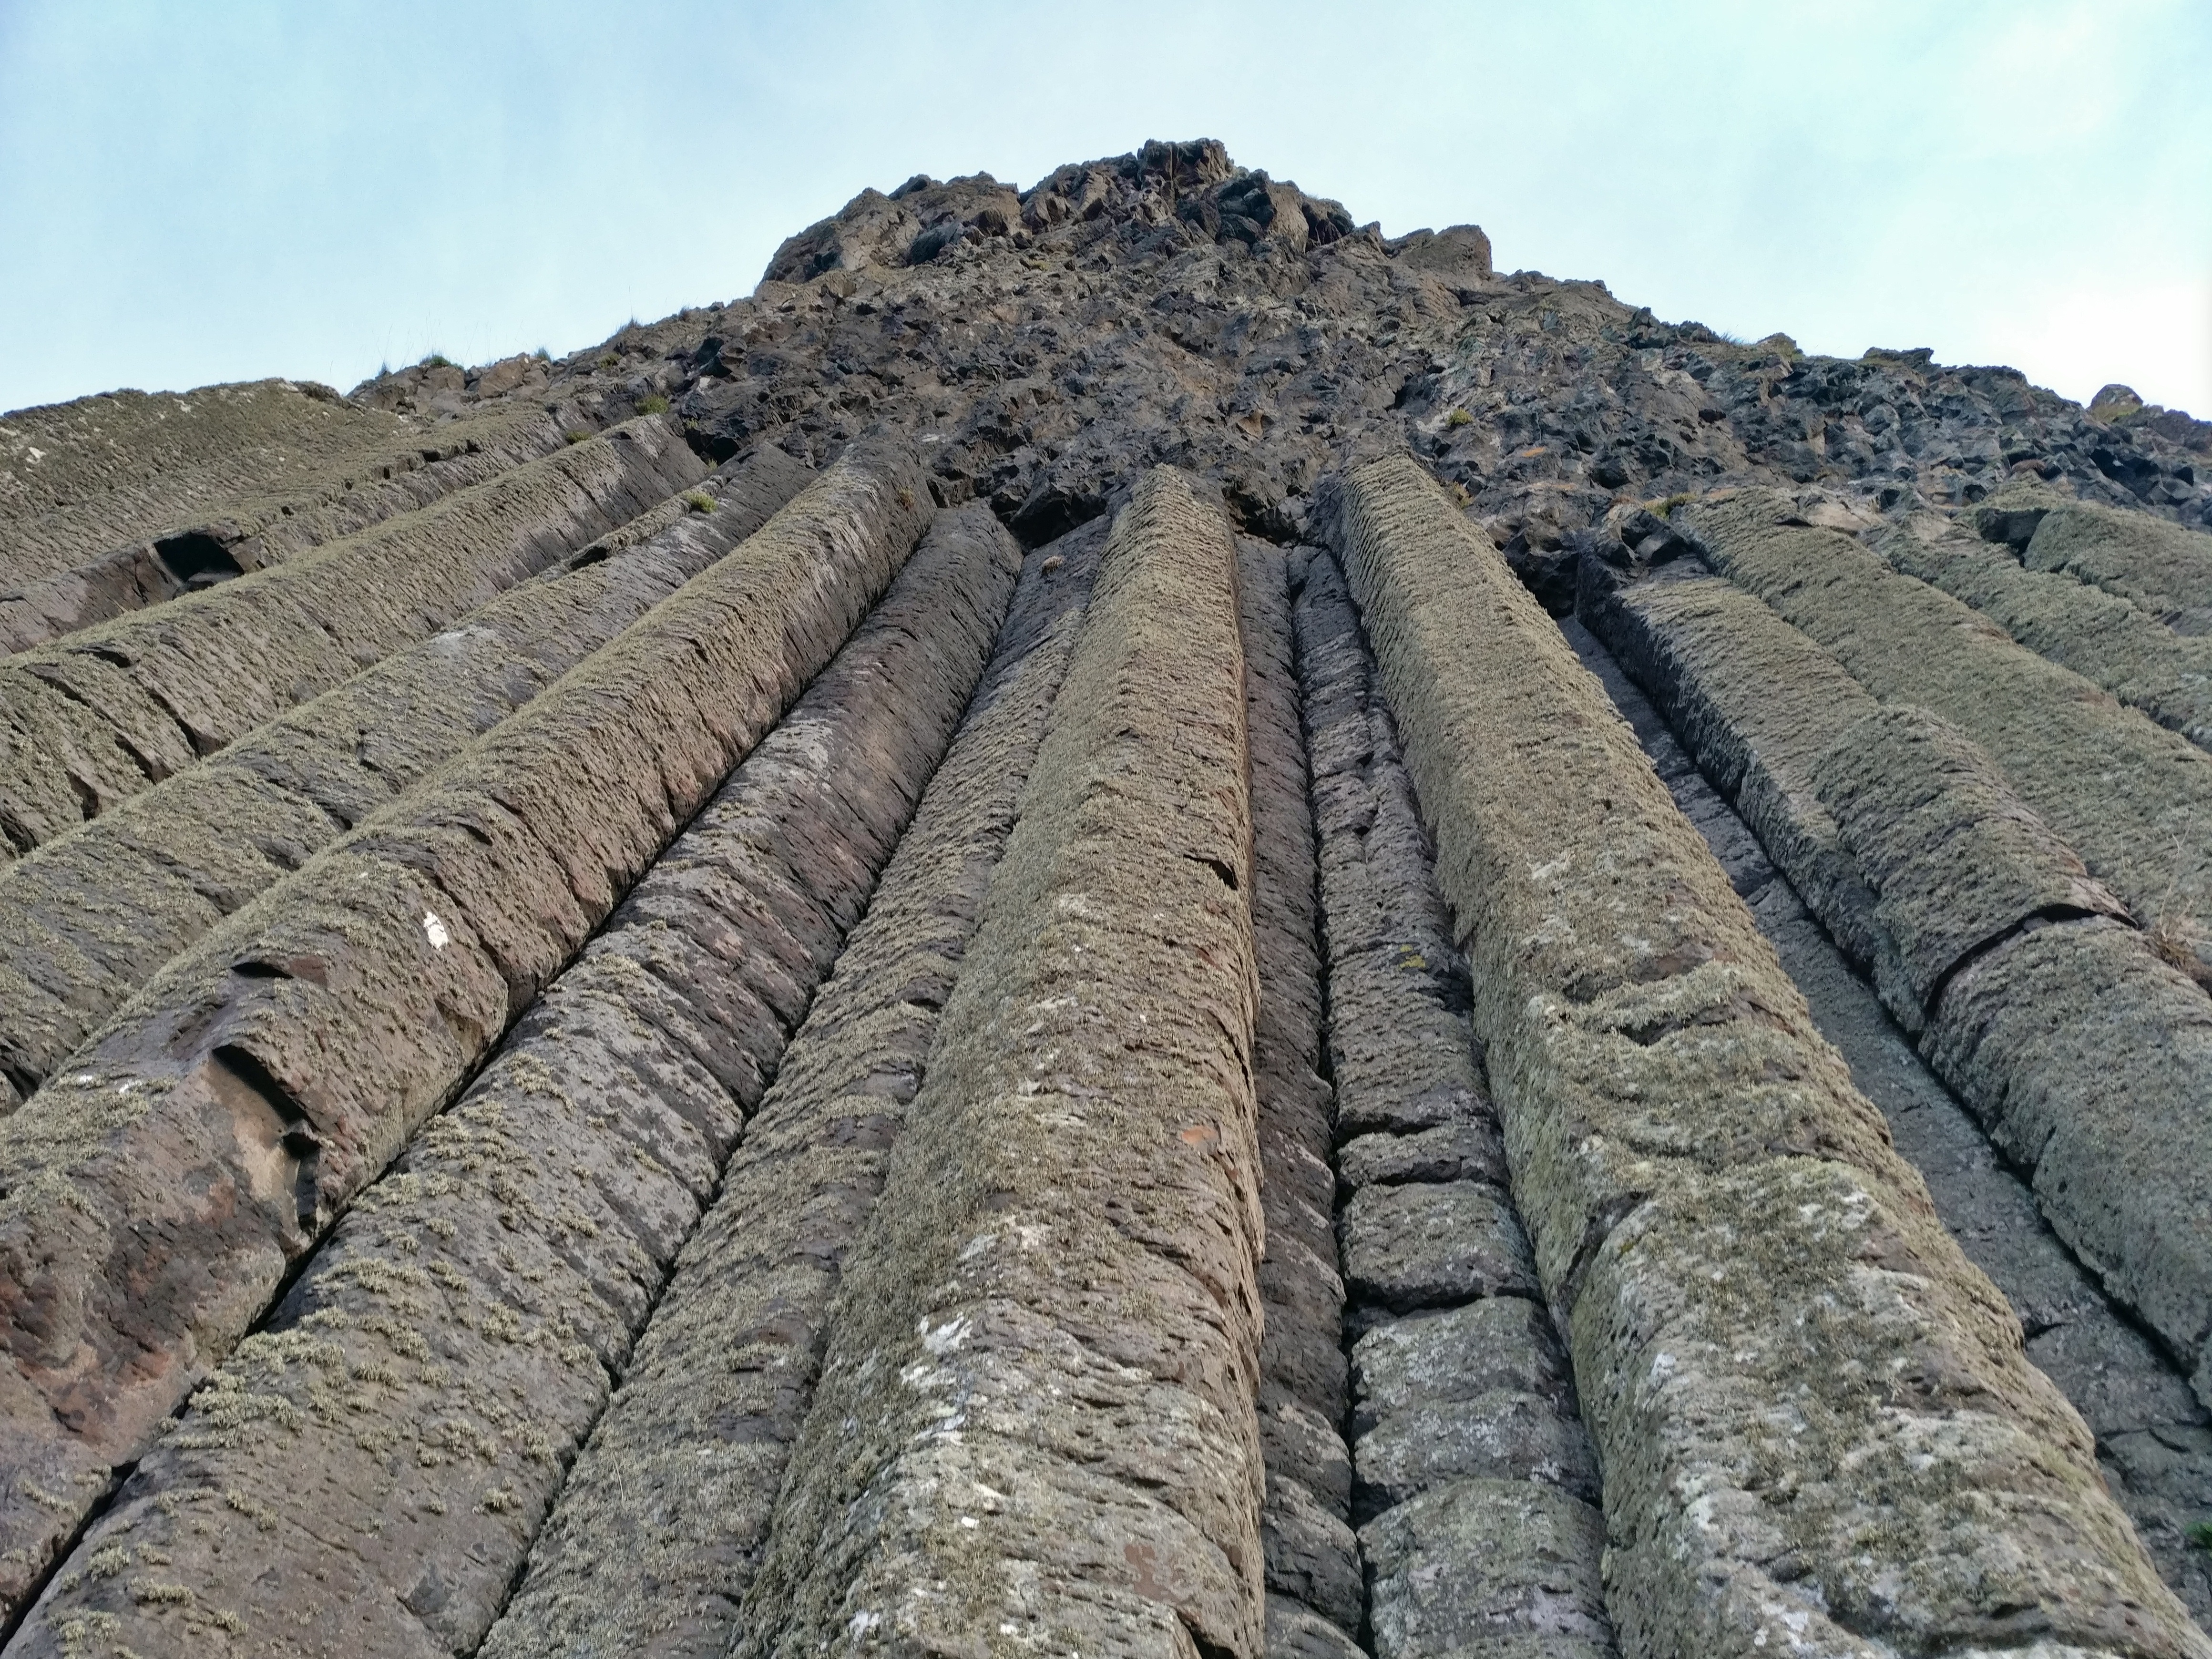
landscape, rock, mountain, sky, wall, soil, terrain, ridge, rubble, geology, badlands, plateau, ireland, volcanic, basalt, bedrock, causeway, mound, archaeological site, ancient history, antrim, geological phenomenon, spoil tip